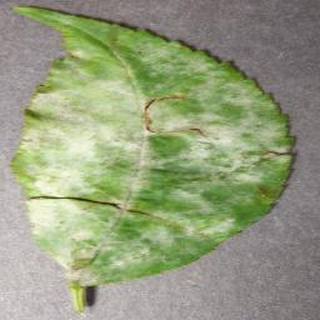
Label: cherry_powdery_mildew